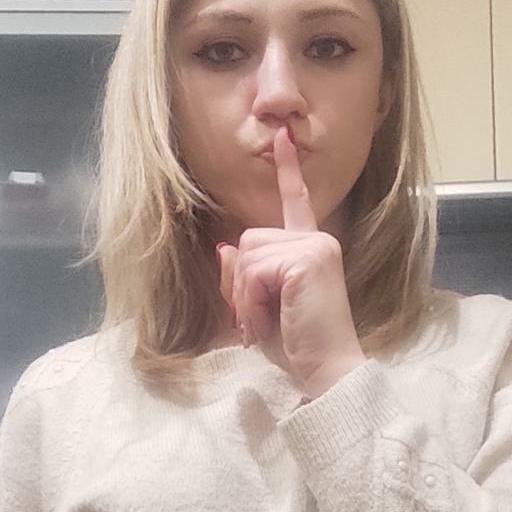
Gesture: mute